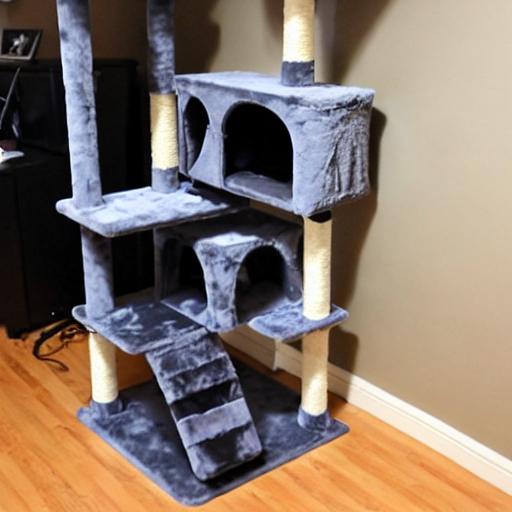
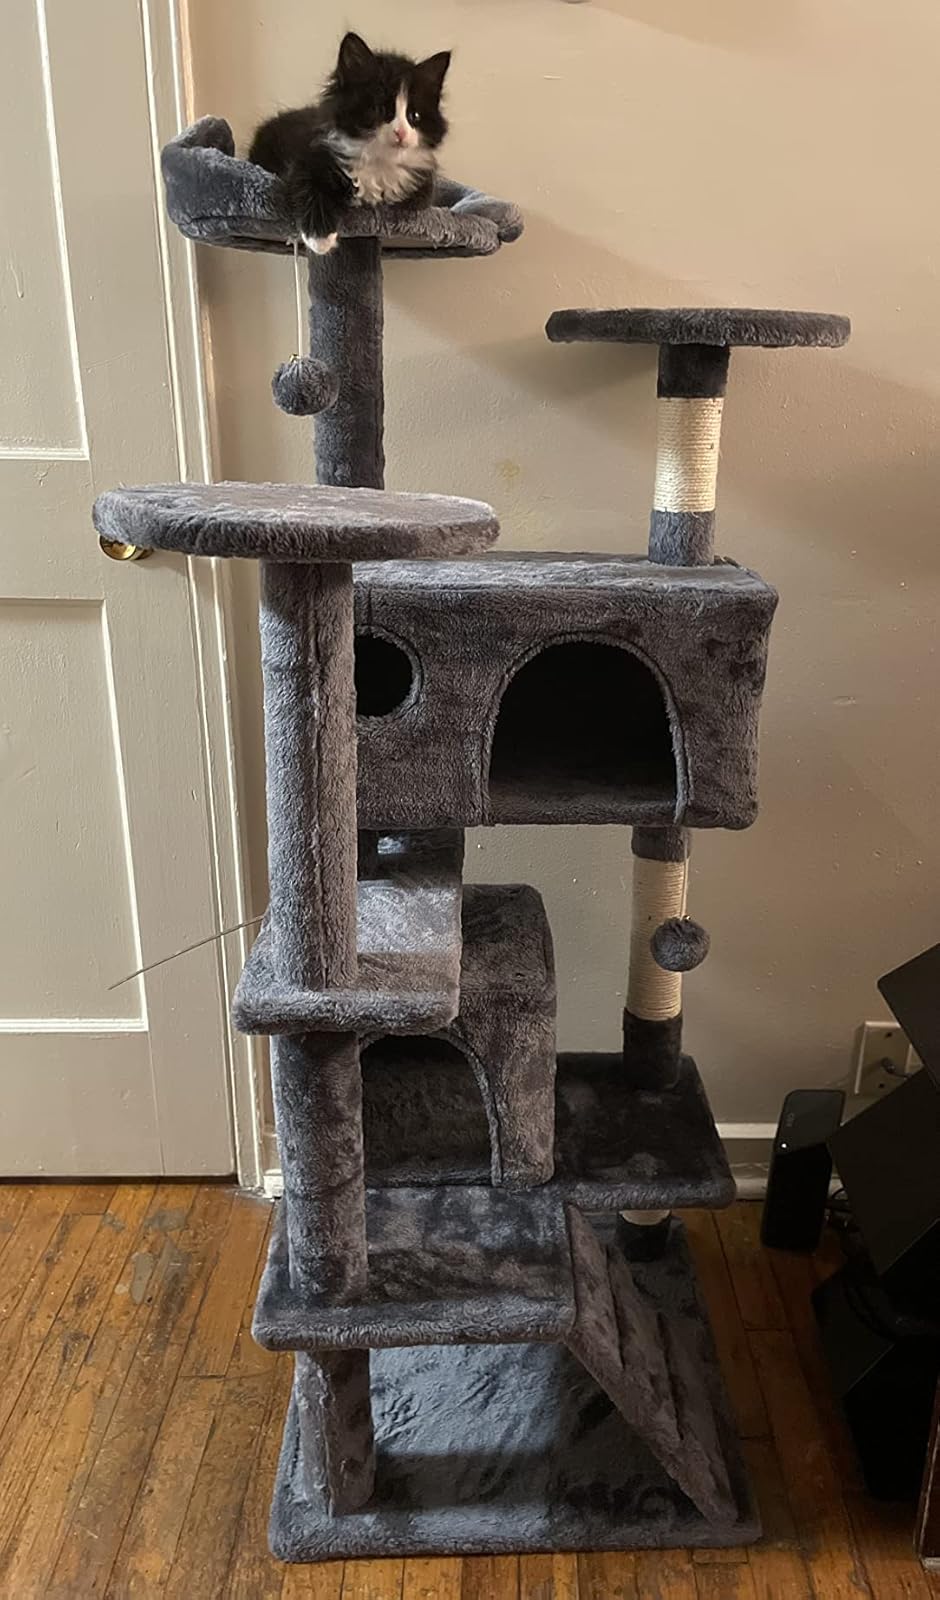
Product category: items_cat tree
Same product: no